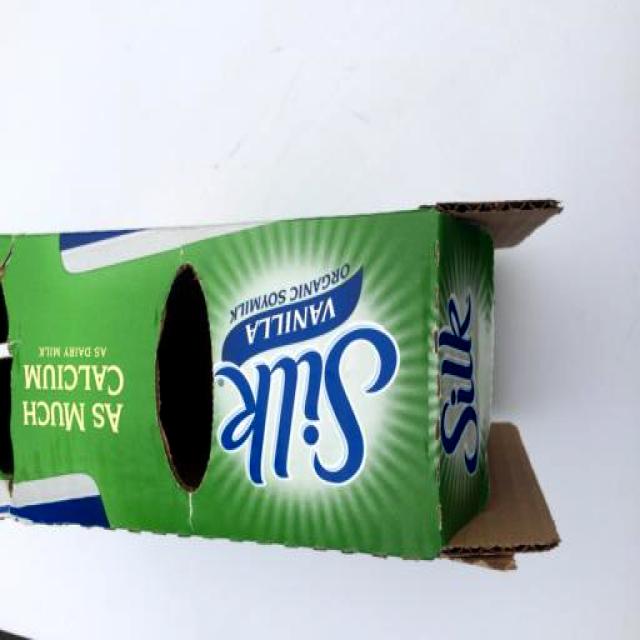
Label: Paper